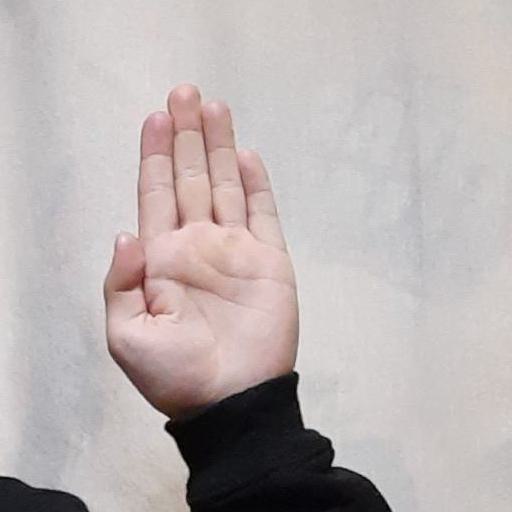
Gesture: stop